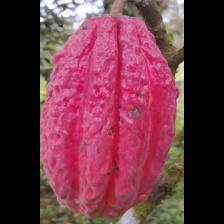
Label: sana